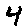
Label: 4